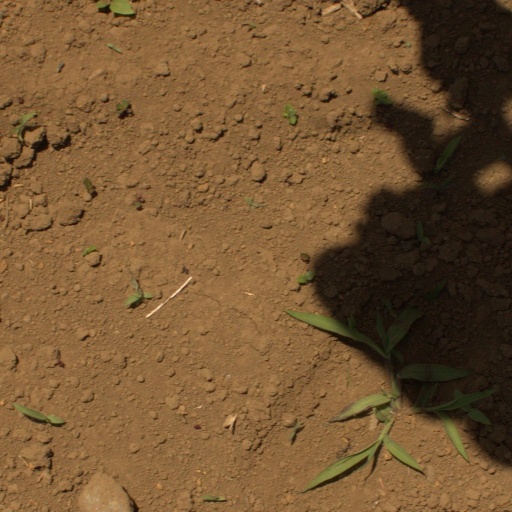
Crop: Jerusalem artichoke